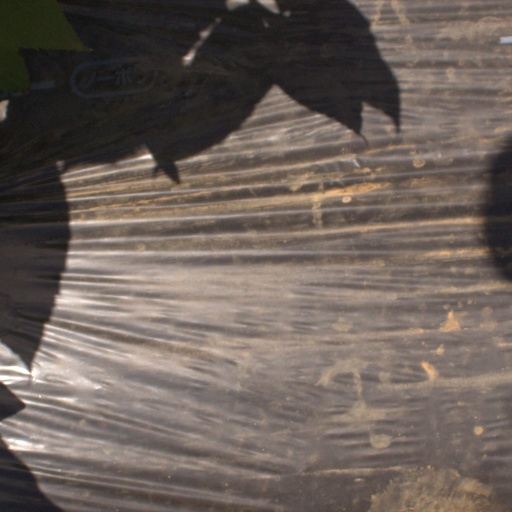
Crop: Jerusalem artichoke